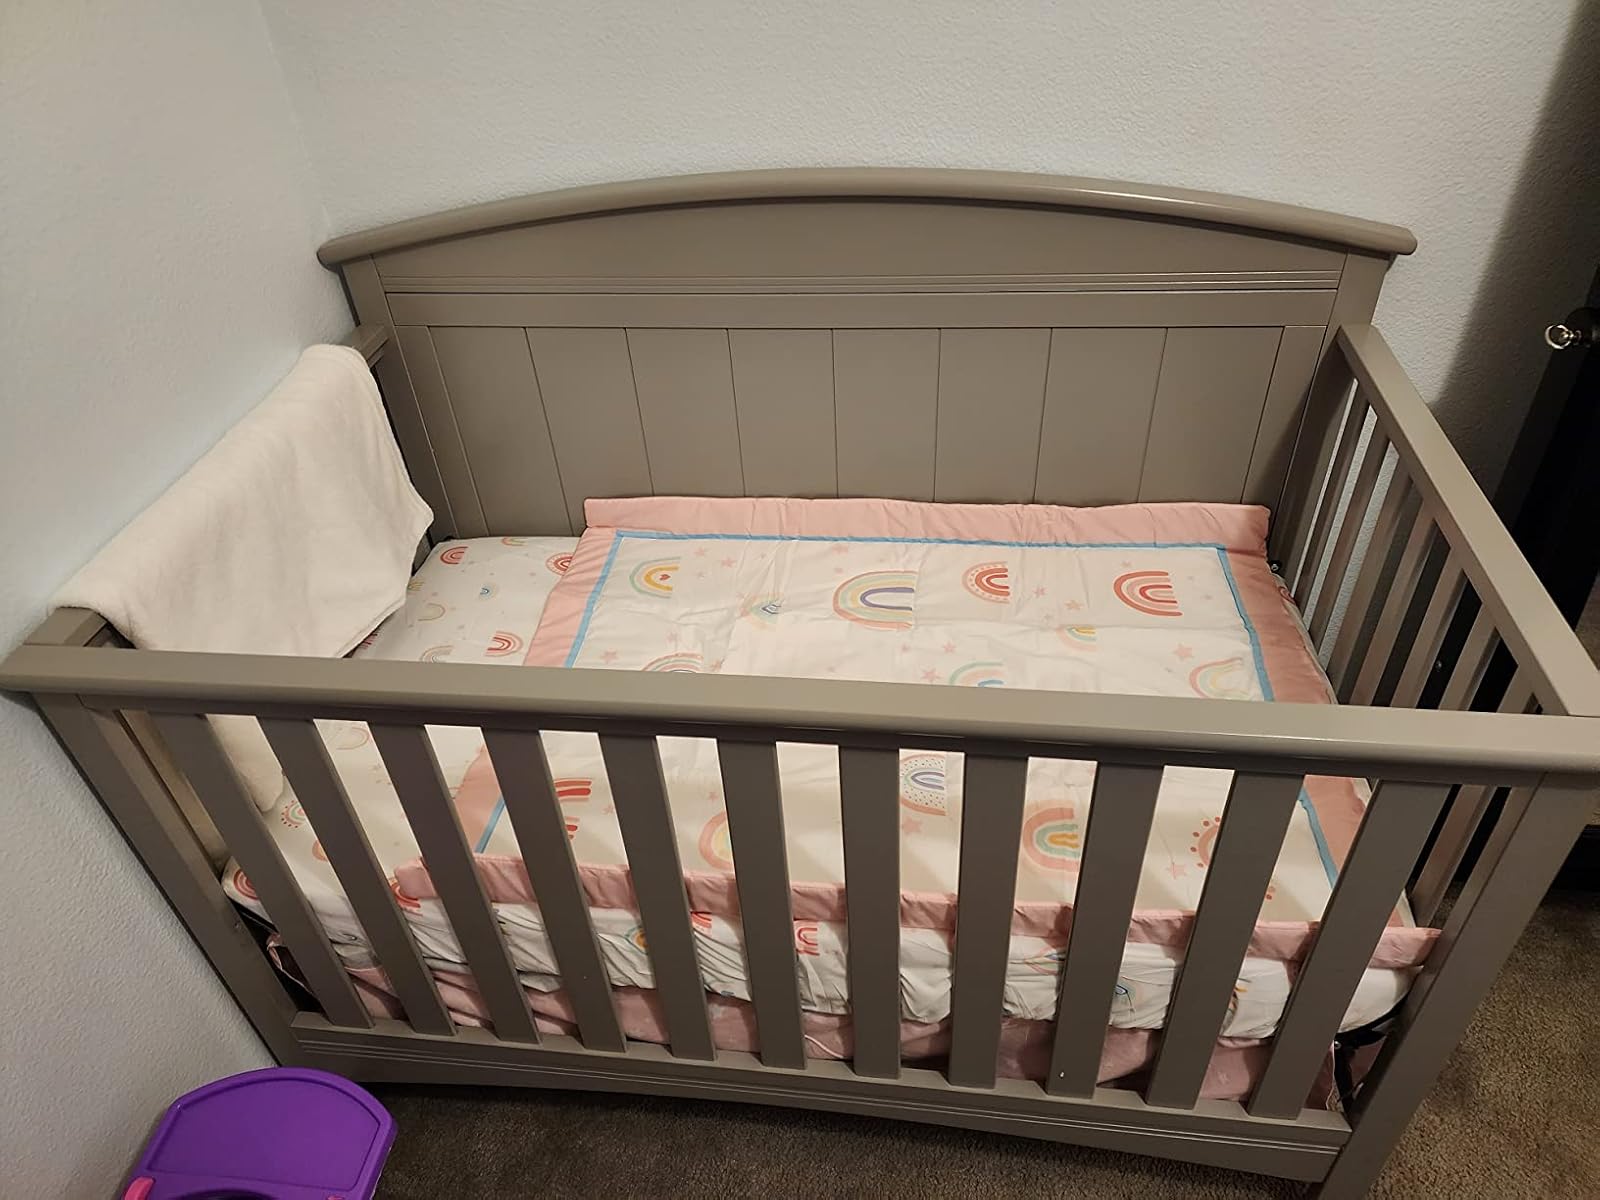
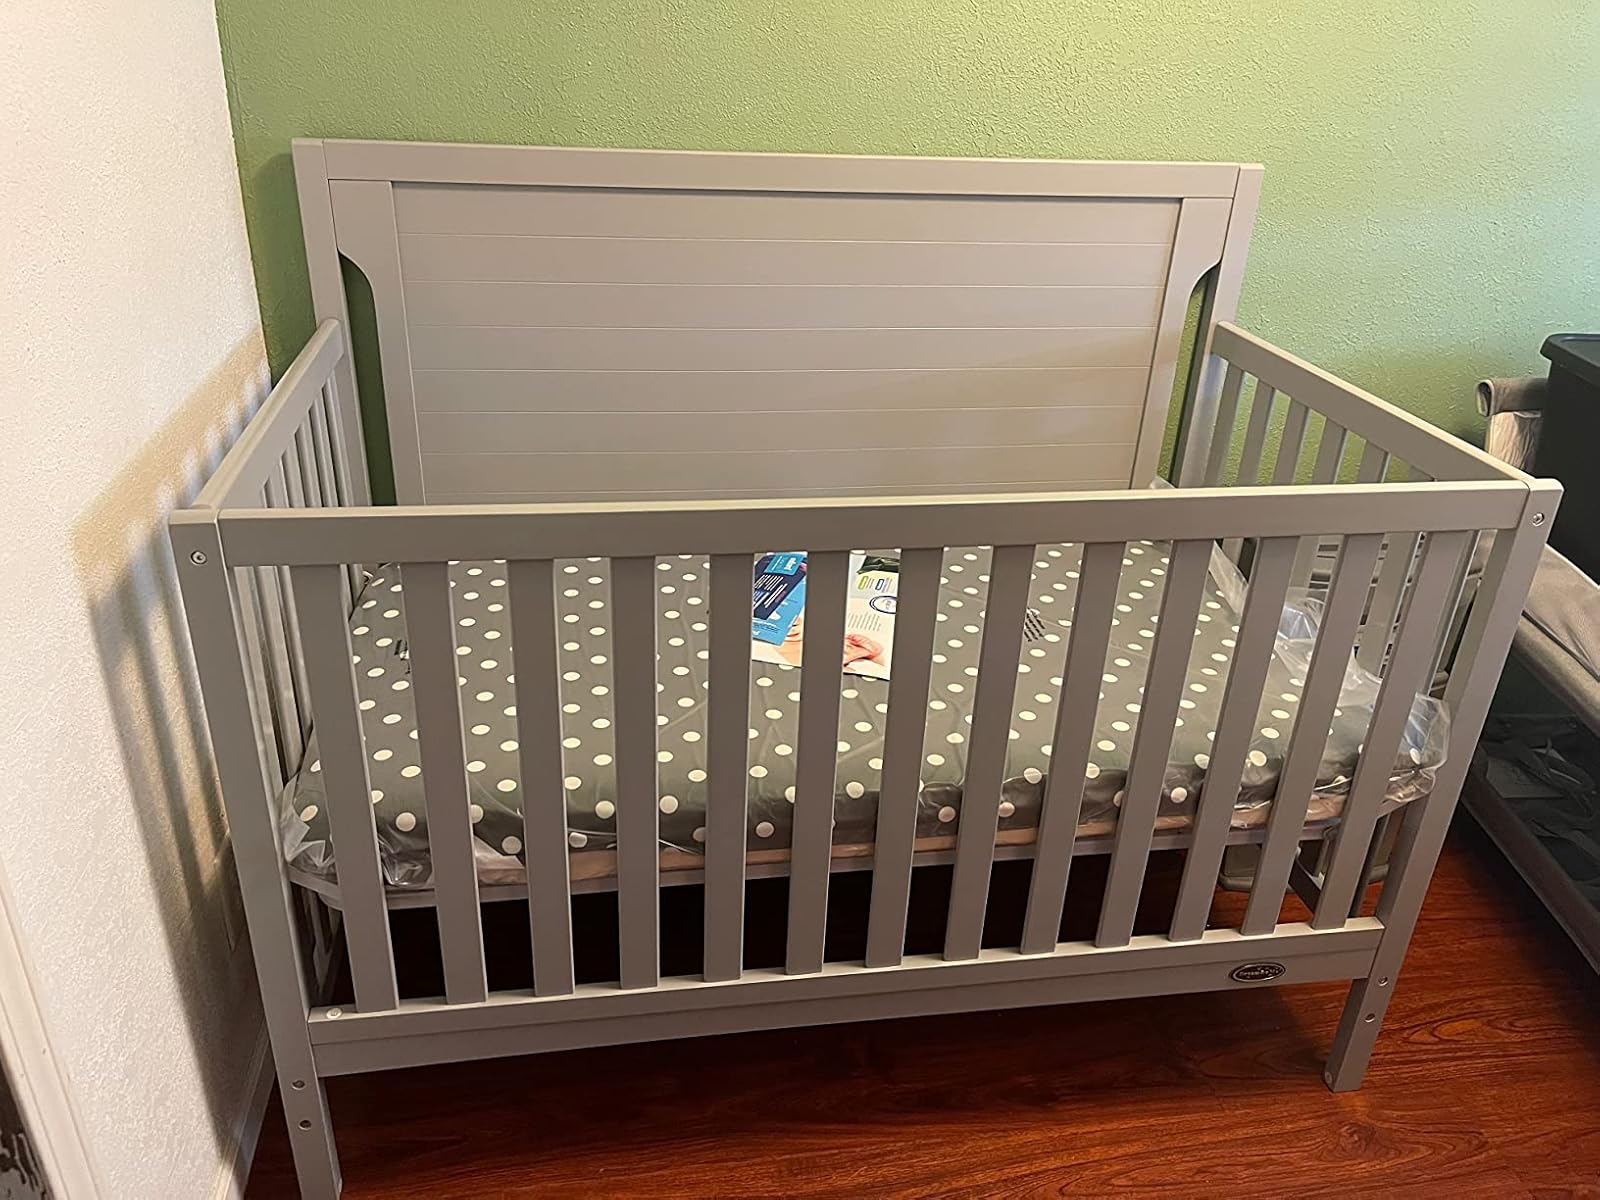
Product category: products_crib
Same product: no